Carsten Niebuhr

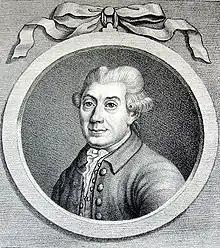

Carsten Niebuhr, or Karsten Niebuhr (17 March 1733 Lüdingworth – 26 April 1815 Meldorf, Dithmarschen), was a German mathematician, cartographer, and explorer in the service of Denmark-Norway. He is renowned for his participation in the Danish Arabia expedition (1761-1767). He was the father of the Danish-German statesman and historian Barthold Georg Niebuhr, who published an account of his father's life in 1817.